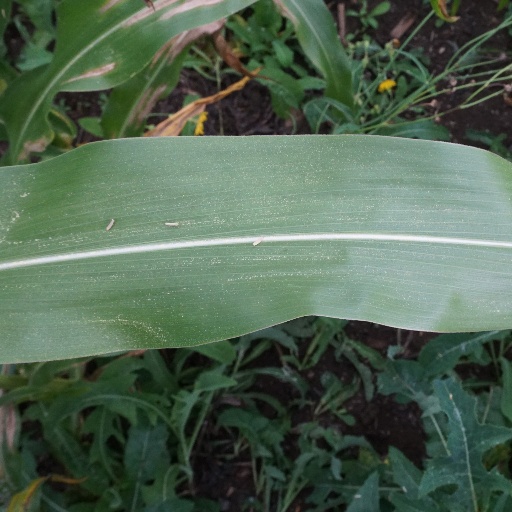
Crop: maize; corn